Porcine epidemic diarrhoea

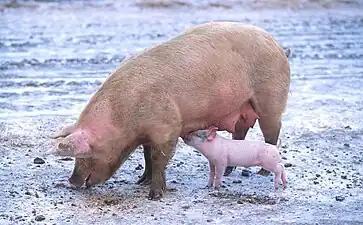
Suckling Piglet with Sow

Since PED is a viral disease, there is no specific treatment for it. PED's most well-documented infection routes are animal transport, transport of infected piglets, visitors on the farm, and manure transport. Many disinfectants can control the PED virus, but oxidative disinfectants such as hydrogen peroxide are generally the most effective.